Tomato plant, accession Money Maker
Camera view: horizontal (90 deg, fisheye); turntable rotation: 90 degrees
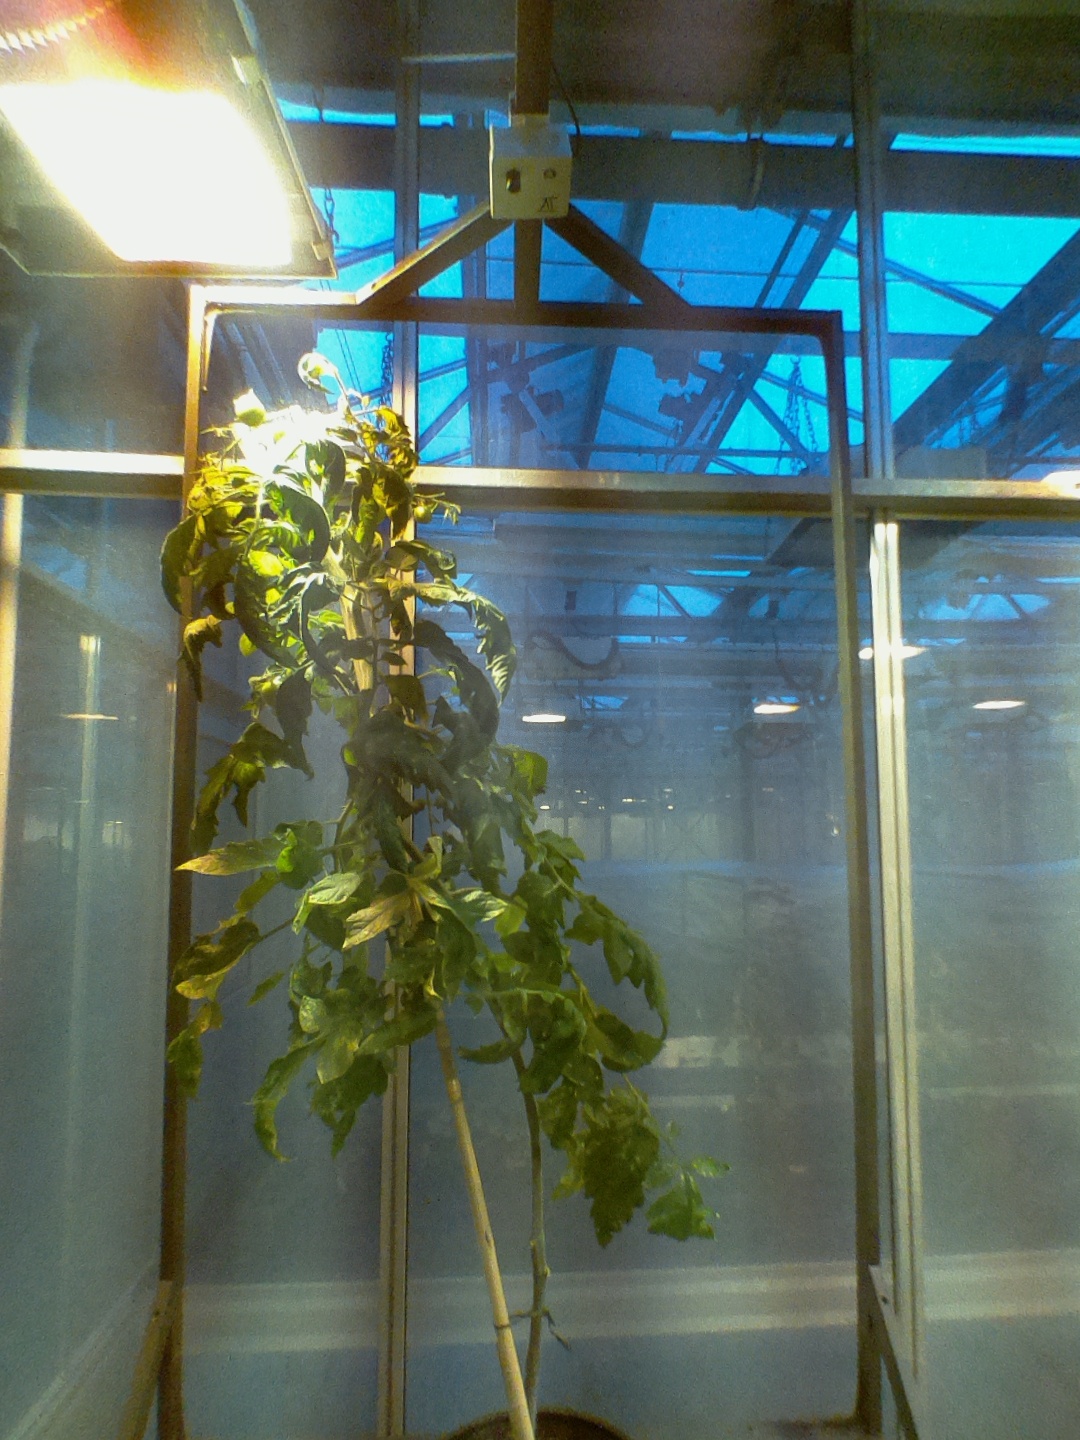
BBCH growth stage 75: 50%-60% of final fruit size